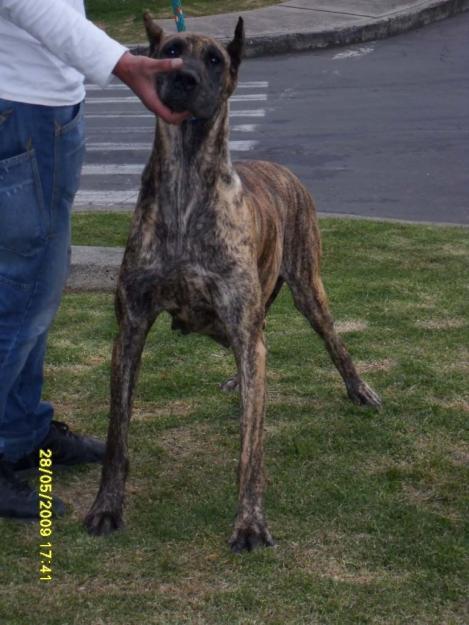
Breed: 206-n000035-Great_Dane